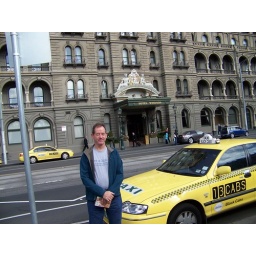
Old drinking hole in the Cricketers Bar over the road from the Victorian Govt computer centre where i once toiled.